Pigot's Directory

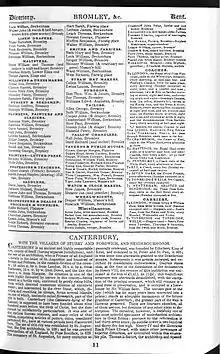
An example page from Pigot's 1839 directory of Kent, Surrey and Sussex. This page has information on Bromley and Canterbury

Pigot's Directory was a major British directory started in 1814 by James Pigot.